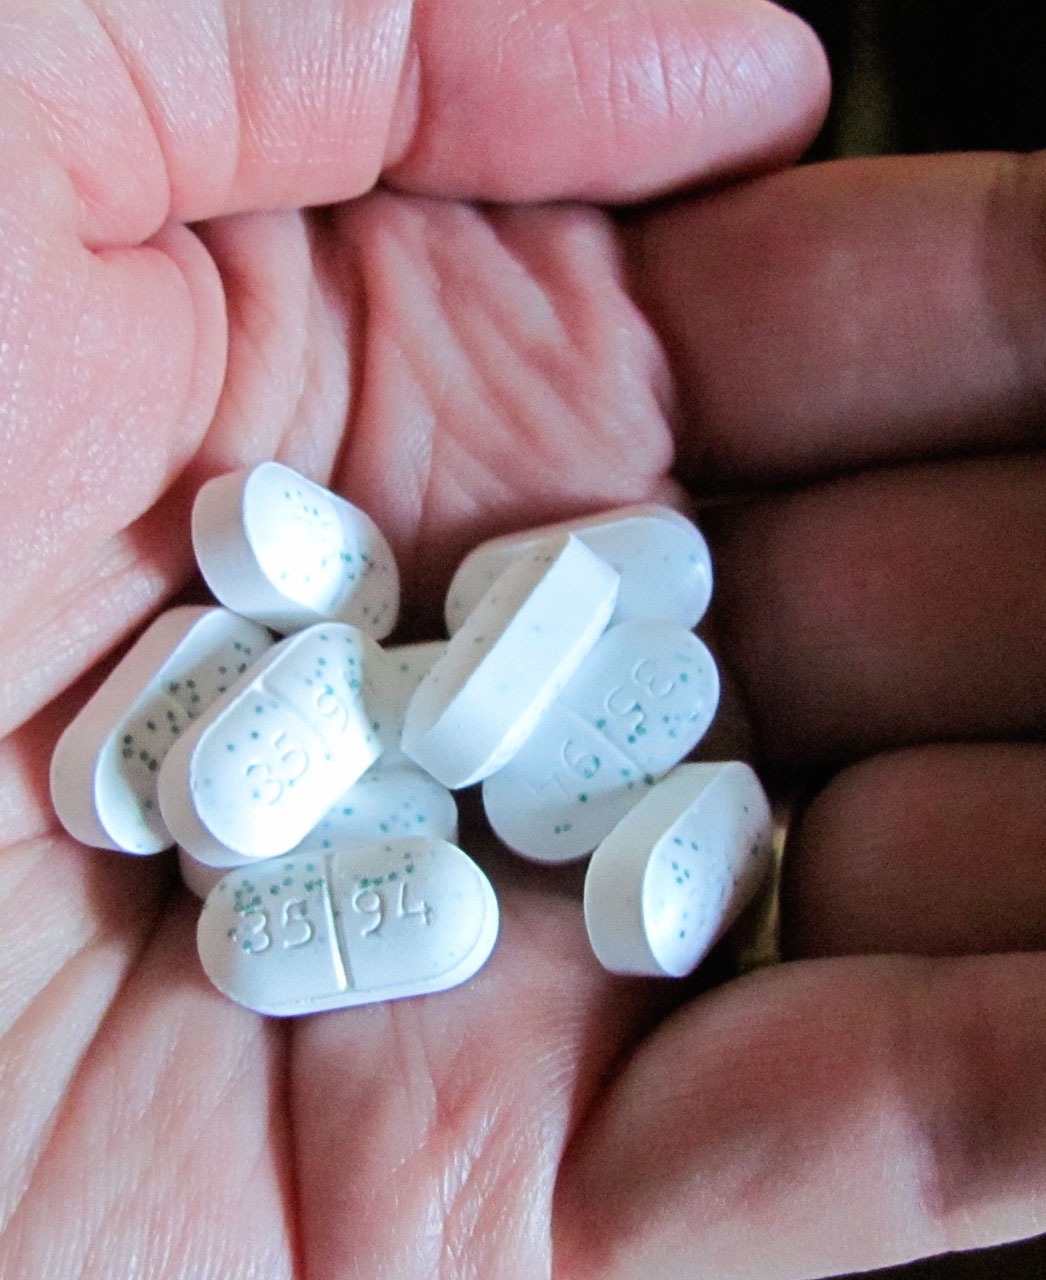
hand, finger, tablet, medicine, nail, health, capsule, vitamin, clinic, pharmacy, pain, drug, prescription, painkiller, pills, addiction, tablets, medical, sick, illness, drugs, therapy, medication, treatment, healthcare, pharmacist, herbal, cure, medicinal, dose, capsules, addicted, supplement, pill, addict, pharmaceutical, remedy, medicament, aspirin, antibiotics